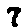
Label: 7